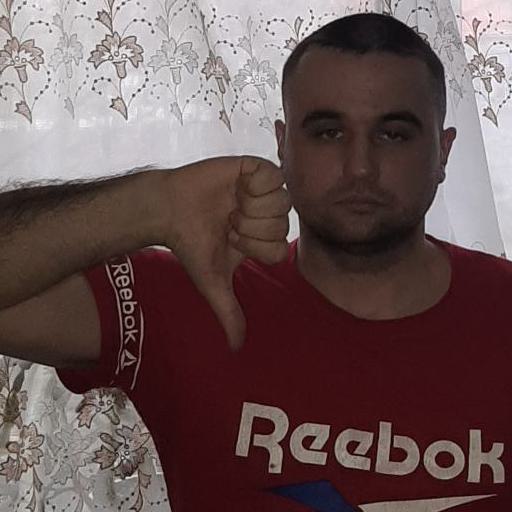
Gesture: dislike